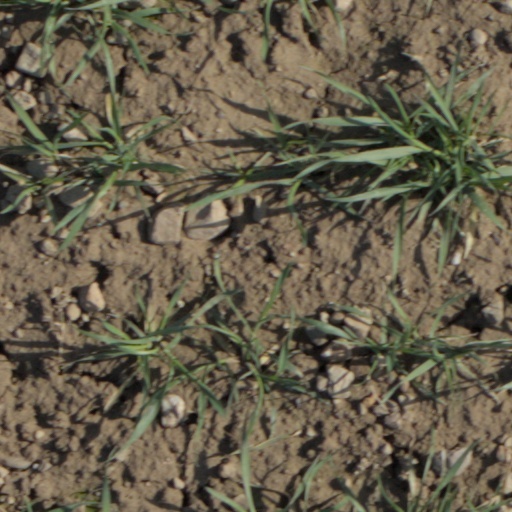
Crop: wheat